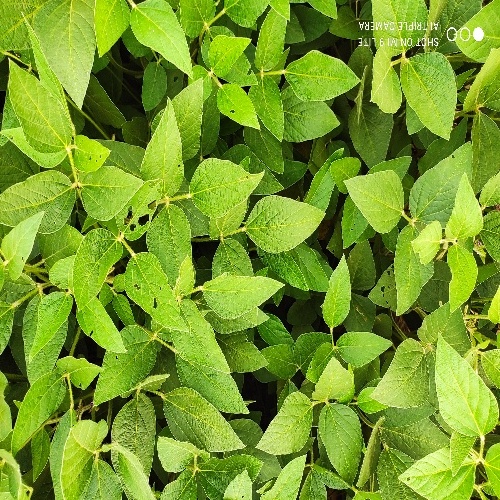
Label: Caterpillar